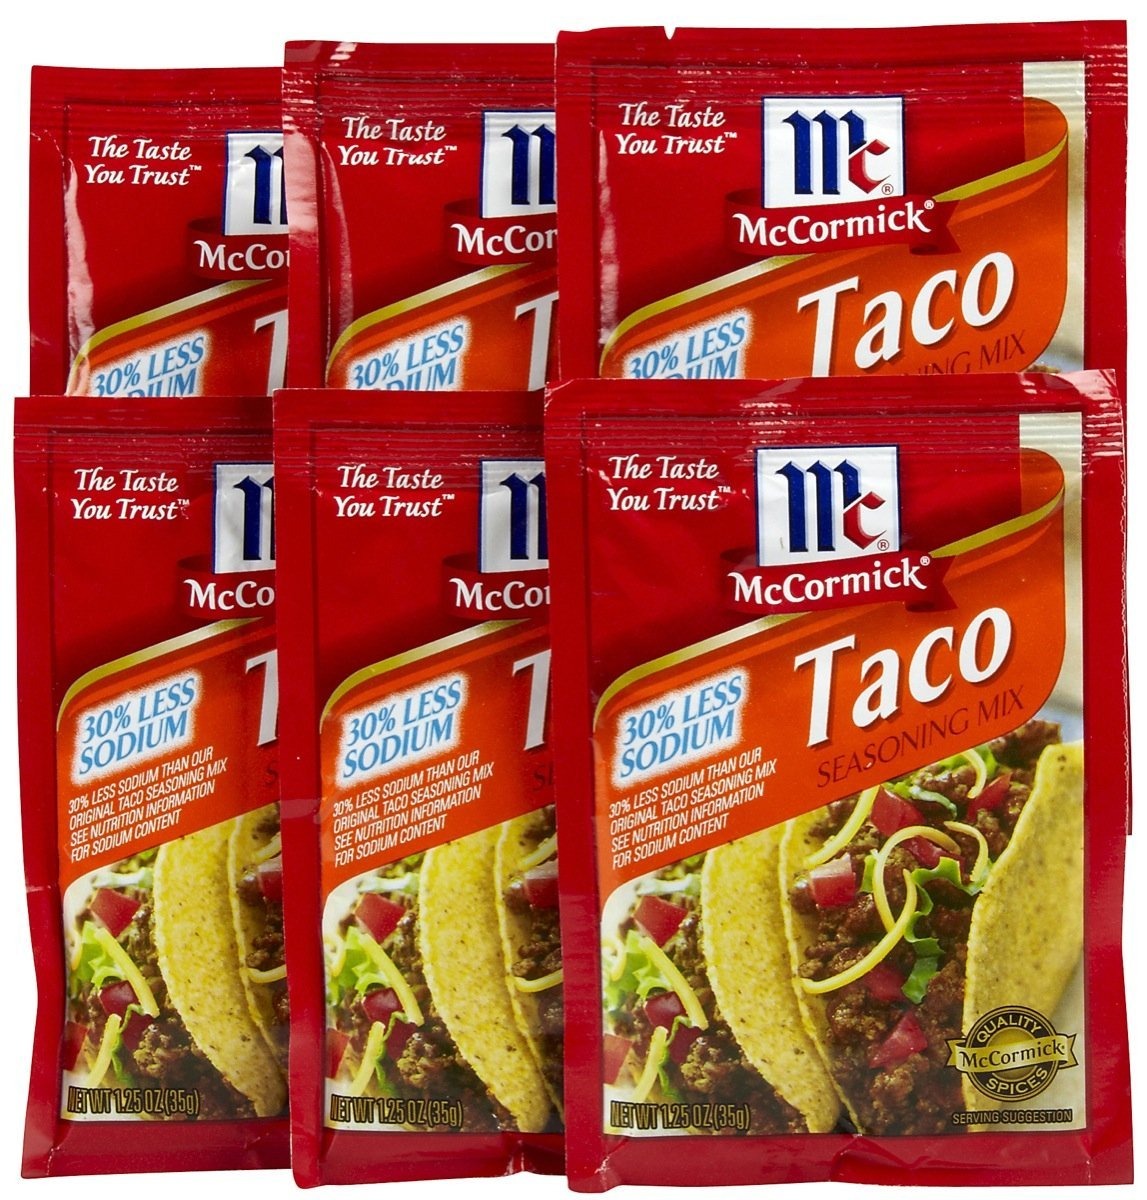
Item Name: McCormick Low Sodium Taco Seasoning, 1.25 oz, 6 pk
Value: 7.5
Unit: Ounce

Price: 7.345